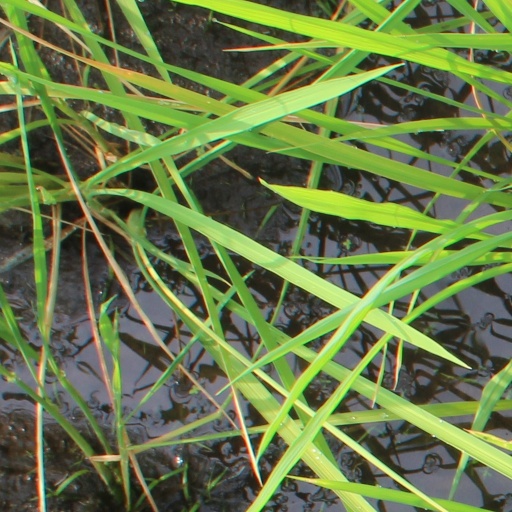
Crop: rice